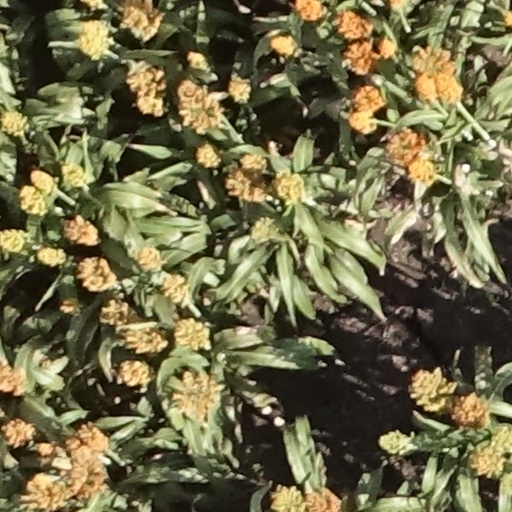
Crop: sorghum